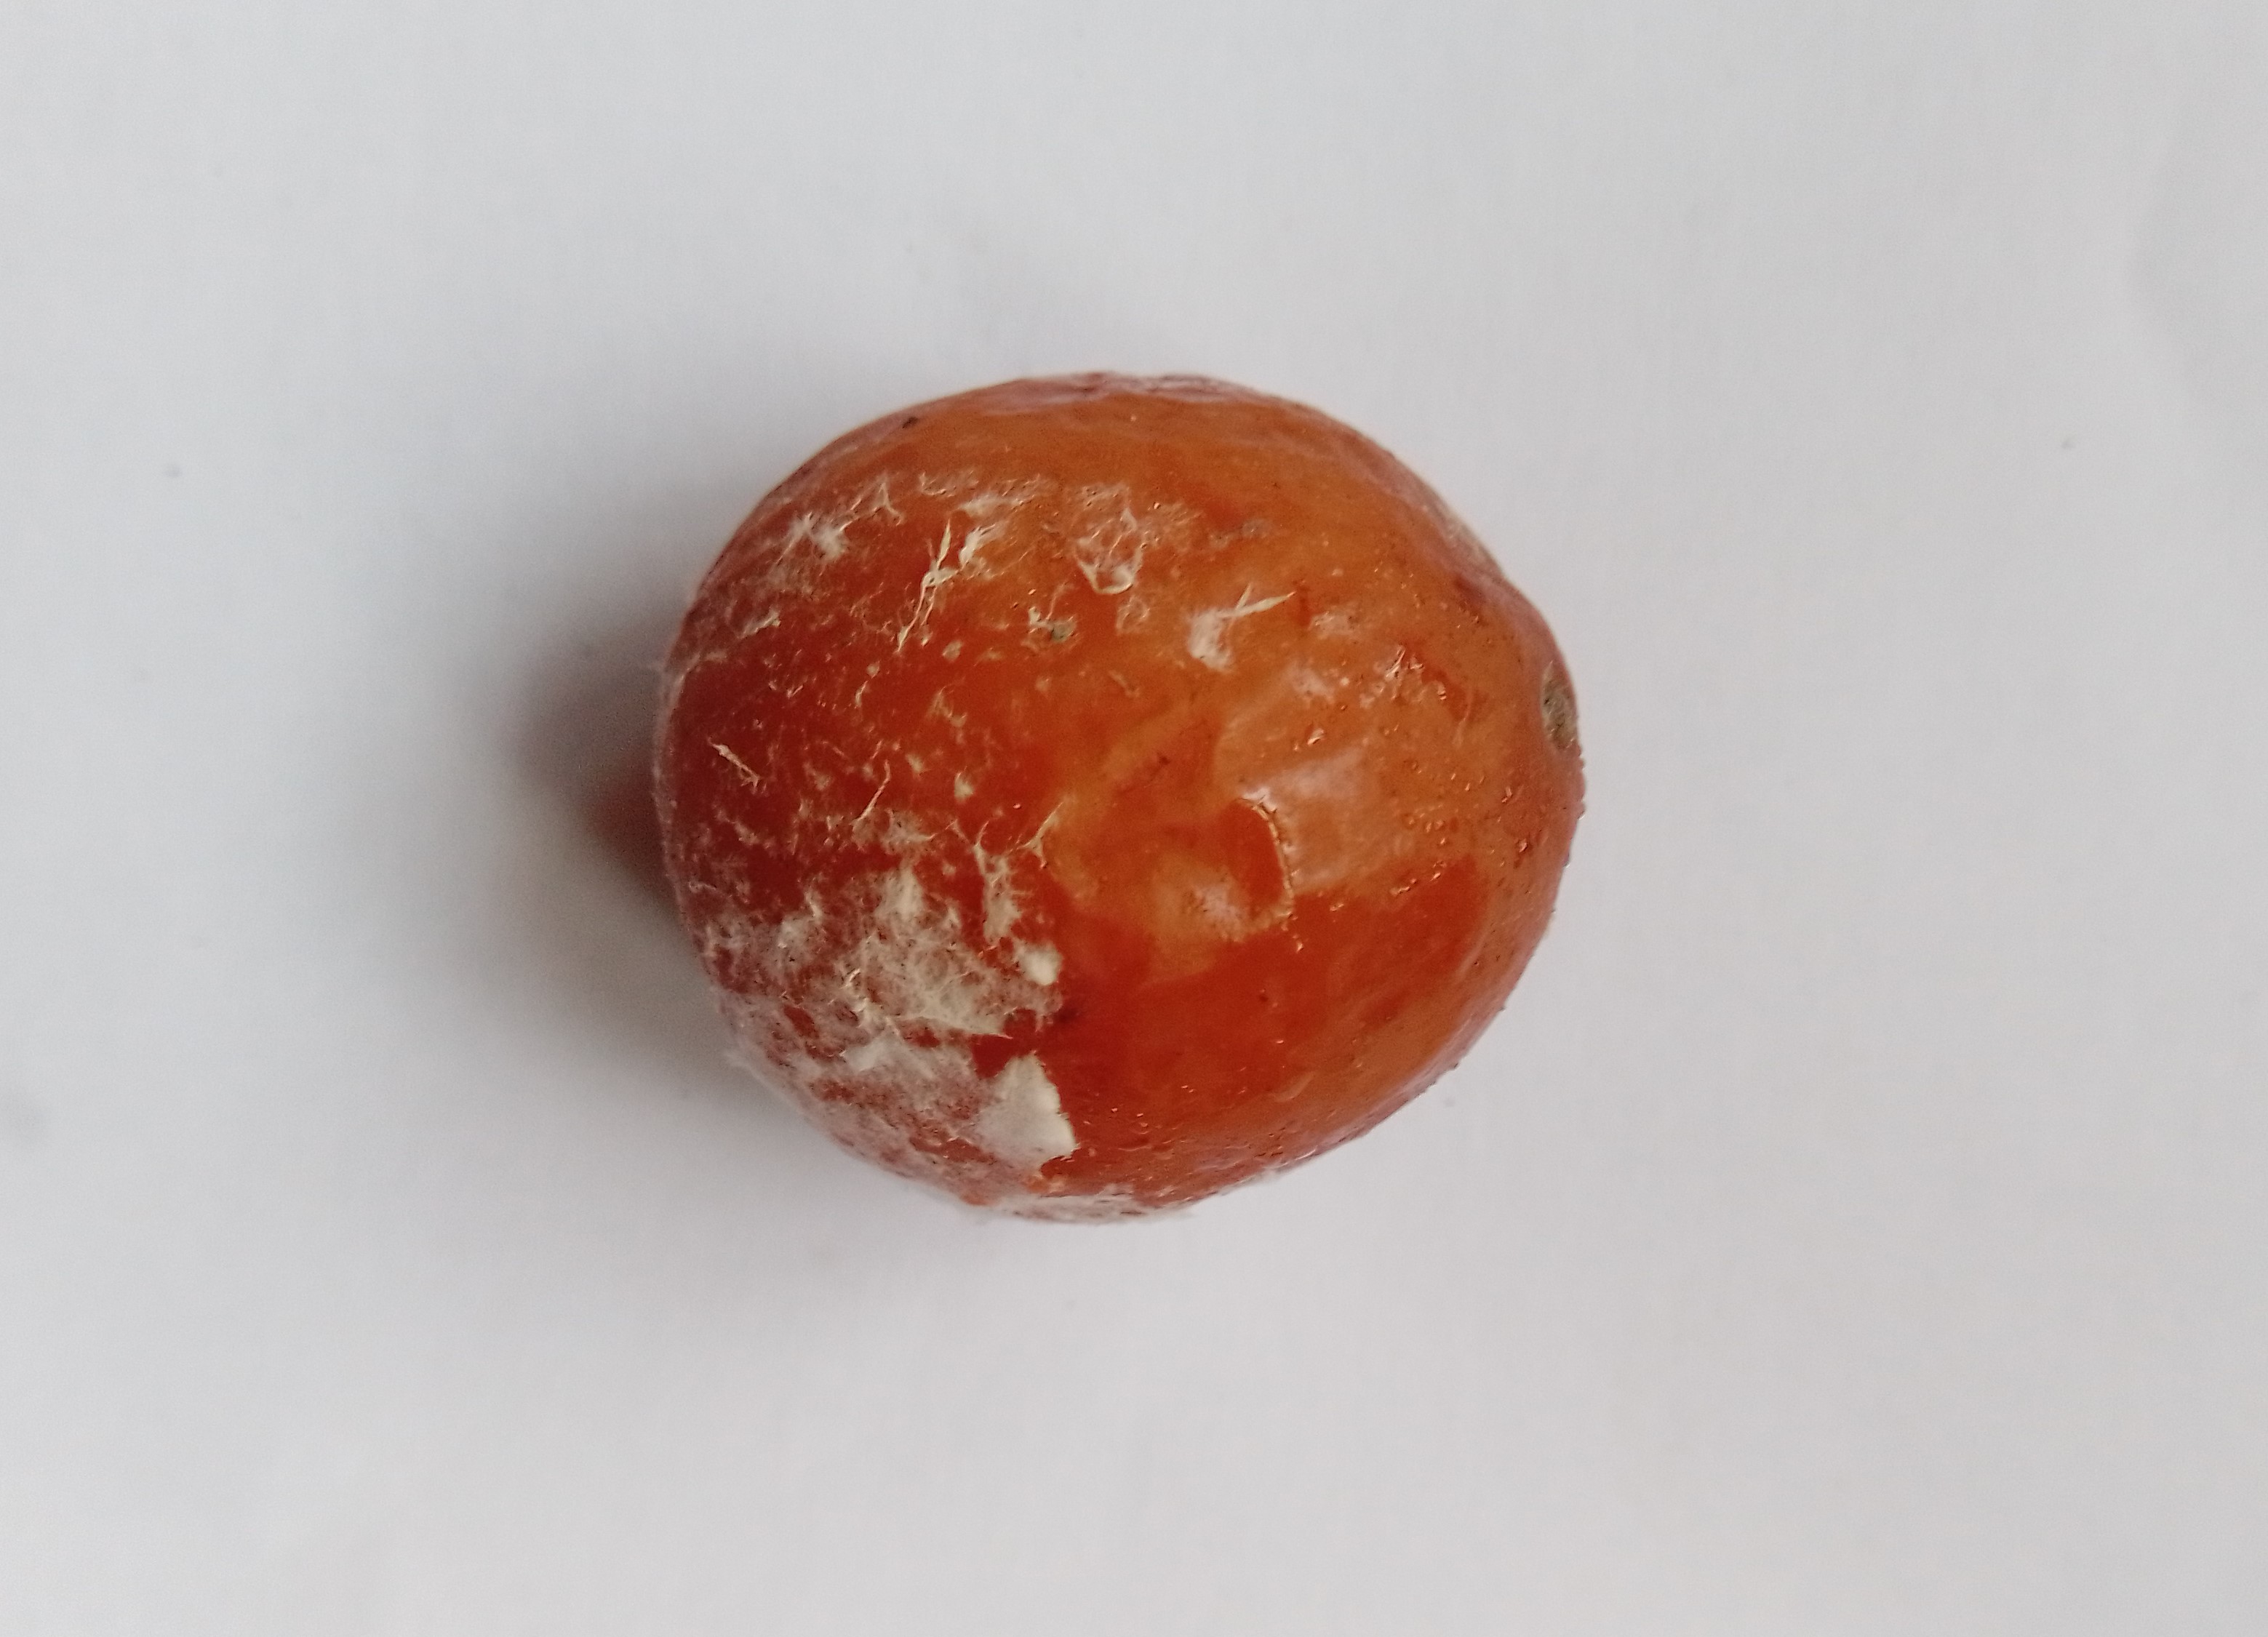
Fruit: jujube
Condition: rotten